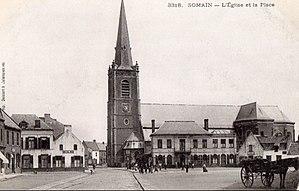
Église Saint-Michel de Somain.
L'église Saint-Michel est une église catholique située à Somain, en France. Elle est dédiée à l'archange Saint Michel, patron secondaire de la France. C'est la seule qui subsiste après la démolition en 1983 de la grande église Notre-Dame-des-Orages du quartier de l'ancienne fosse De Sessevalle et après la désaffectation de la chapelle Sainte-Barbe au début du XXIᵉ siècle. La statue de sainte Barbe qui y était révérée chaque 4 décembre se trouve maintenant à l'église Saint-Michel.